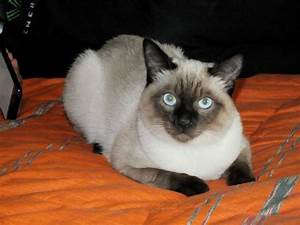
Label: cat